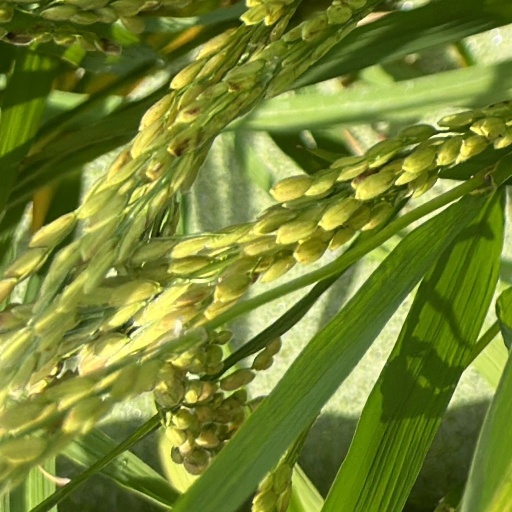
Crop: rice